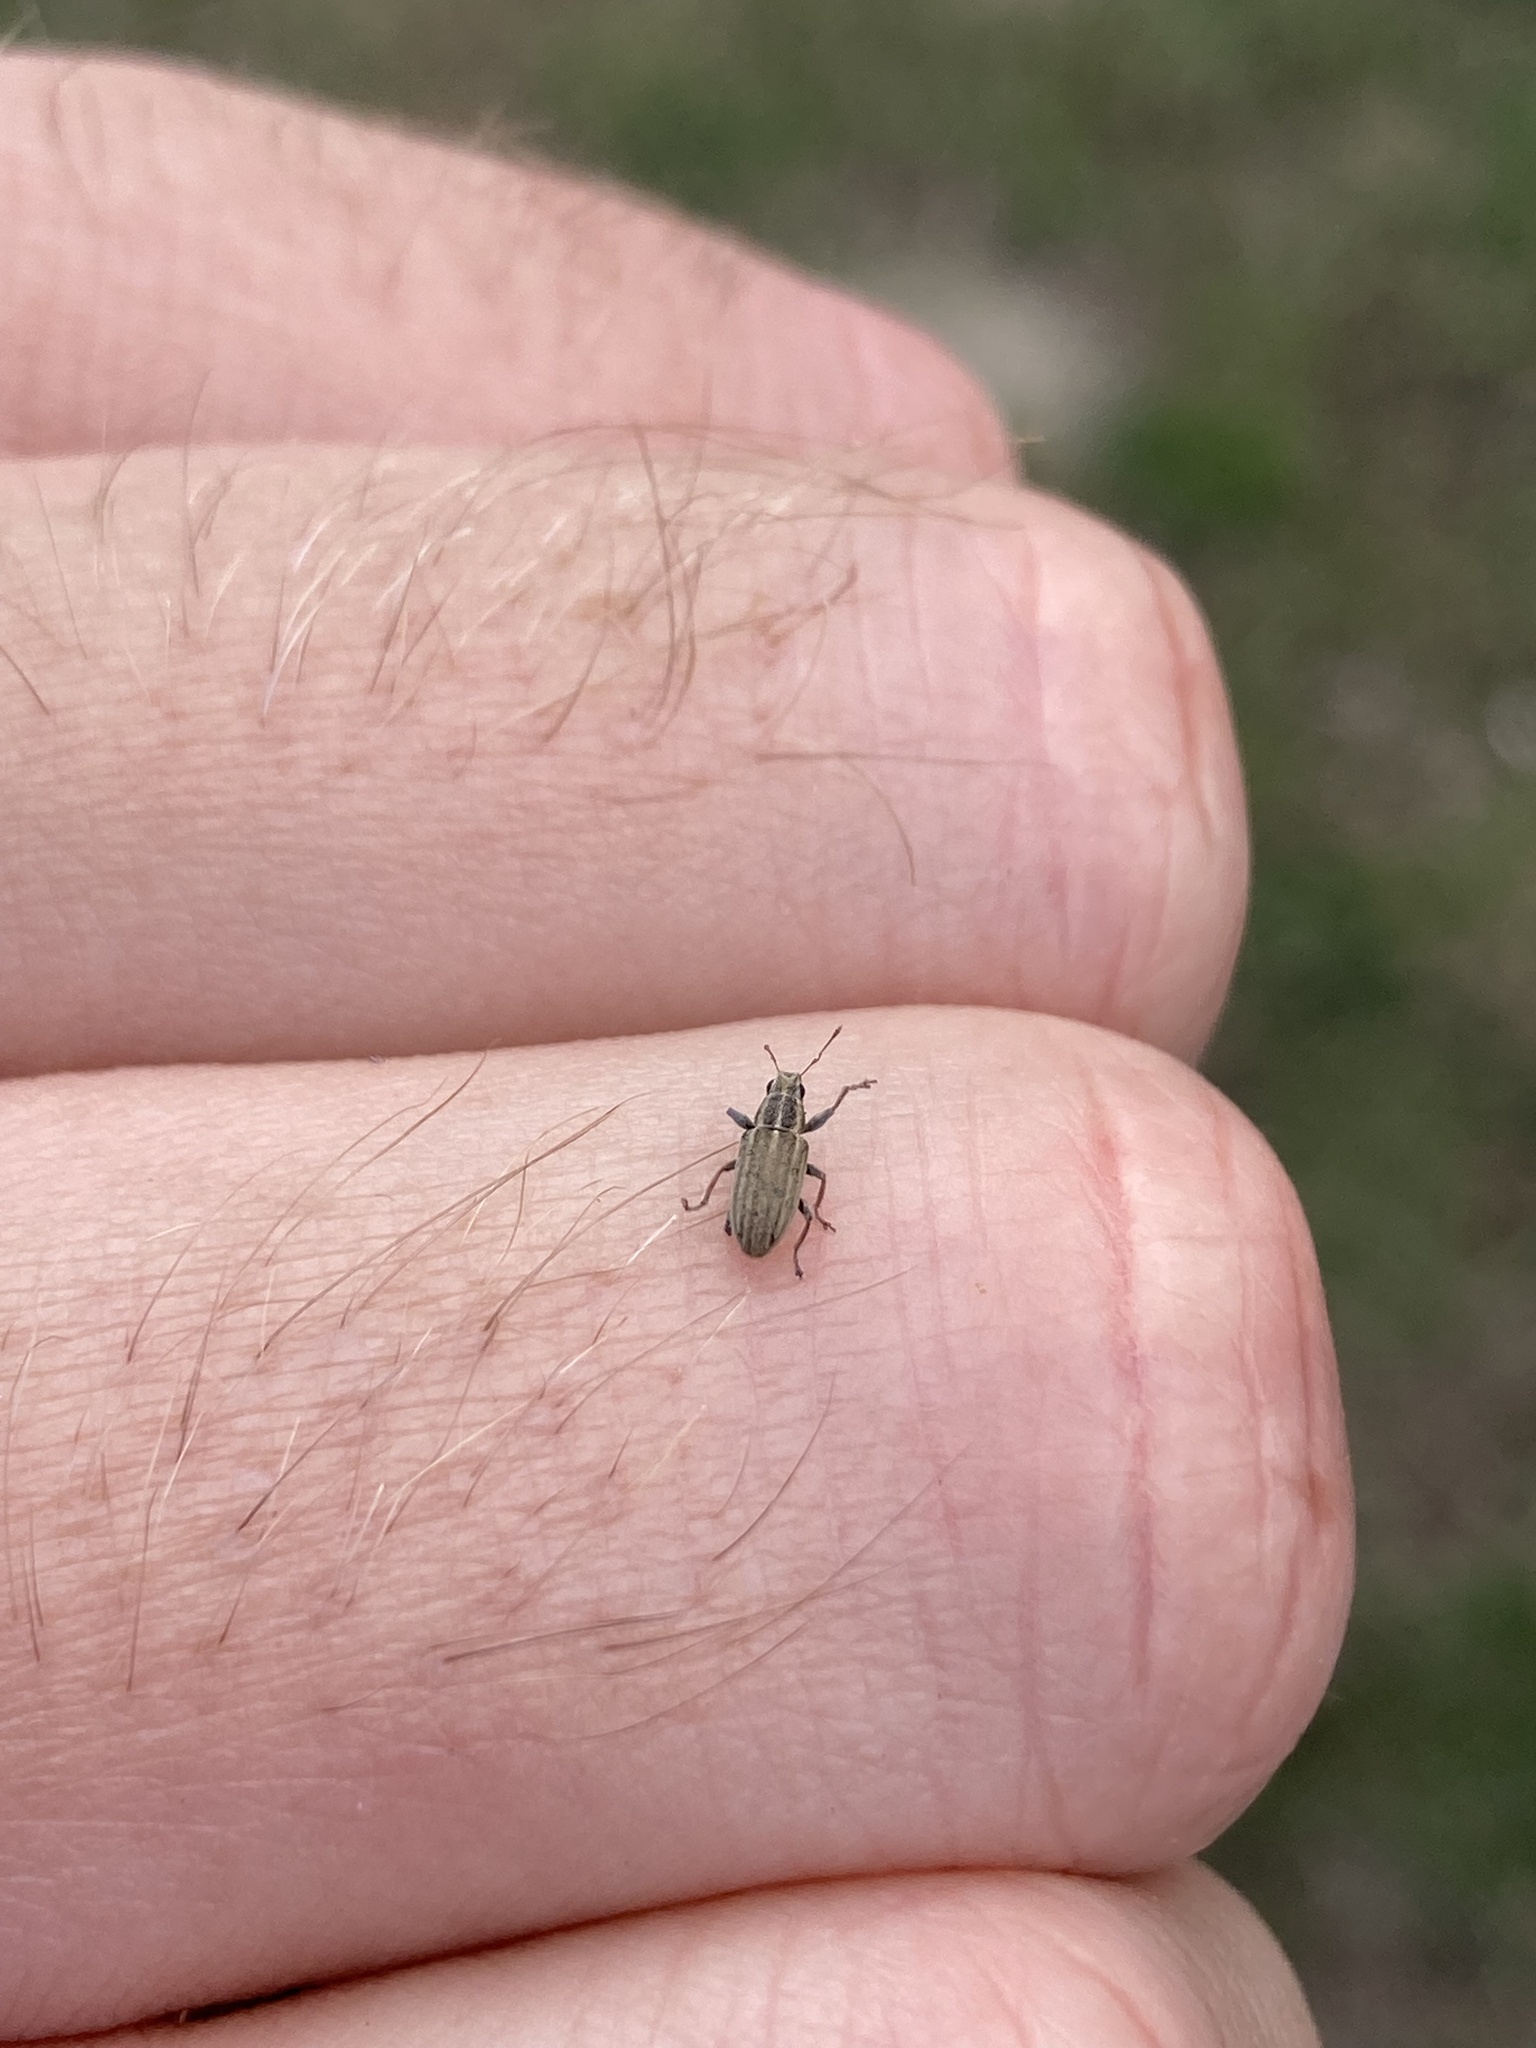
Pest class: pea_leaf_weevil